Monument to Alexander Pushkin (Baku)

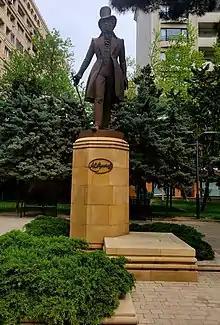

The Monument to Alexander Pushkin is a monument to the Russian poet Alexander Sergeevich Pushkin in Baku, the capital of Azerbaijan. The monument is located in the park with the same name at the intersection of Pushkin and Uzeyir Hajibeyov streets. The author of the bronze monument is the sculptor, and academician of the Russian Academy of Arts – Yuri Orekhov. This monument is the last work of Orekhov.